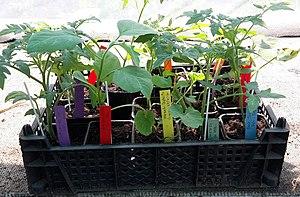
Divers plants de légumes
Un plant de légume est une jeune plante mise en place afin de produire un légume. Le plus souvent produit à partir d’une graine, il peut être greffé.